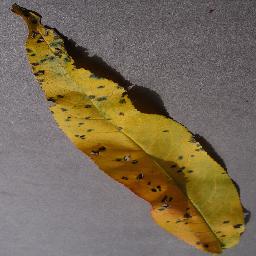
Label: Peach___Bacterial_spot